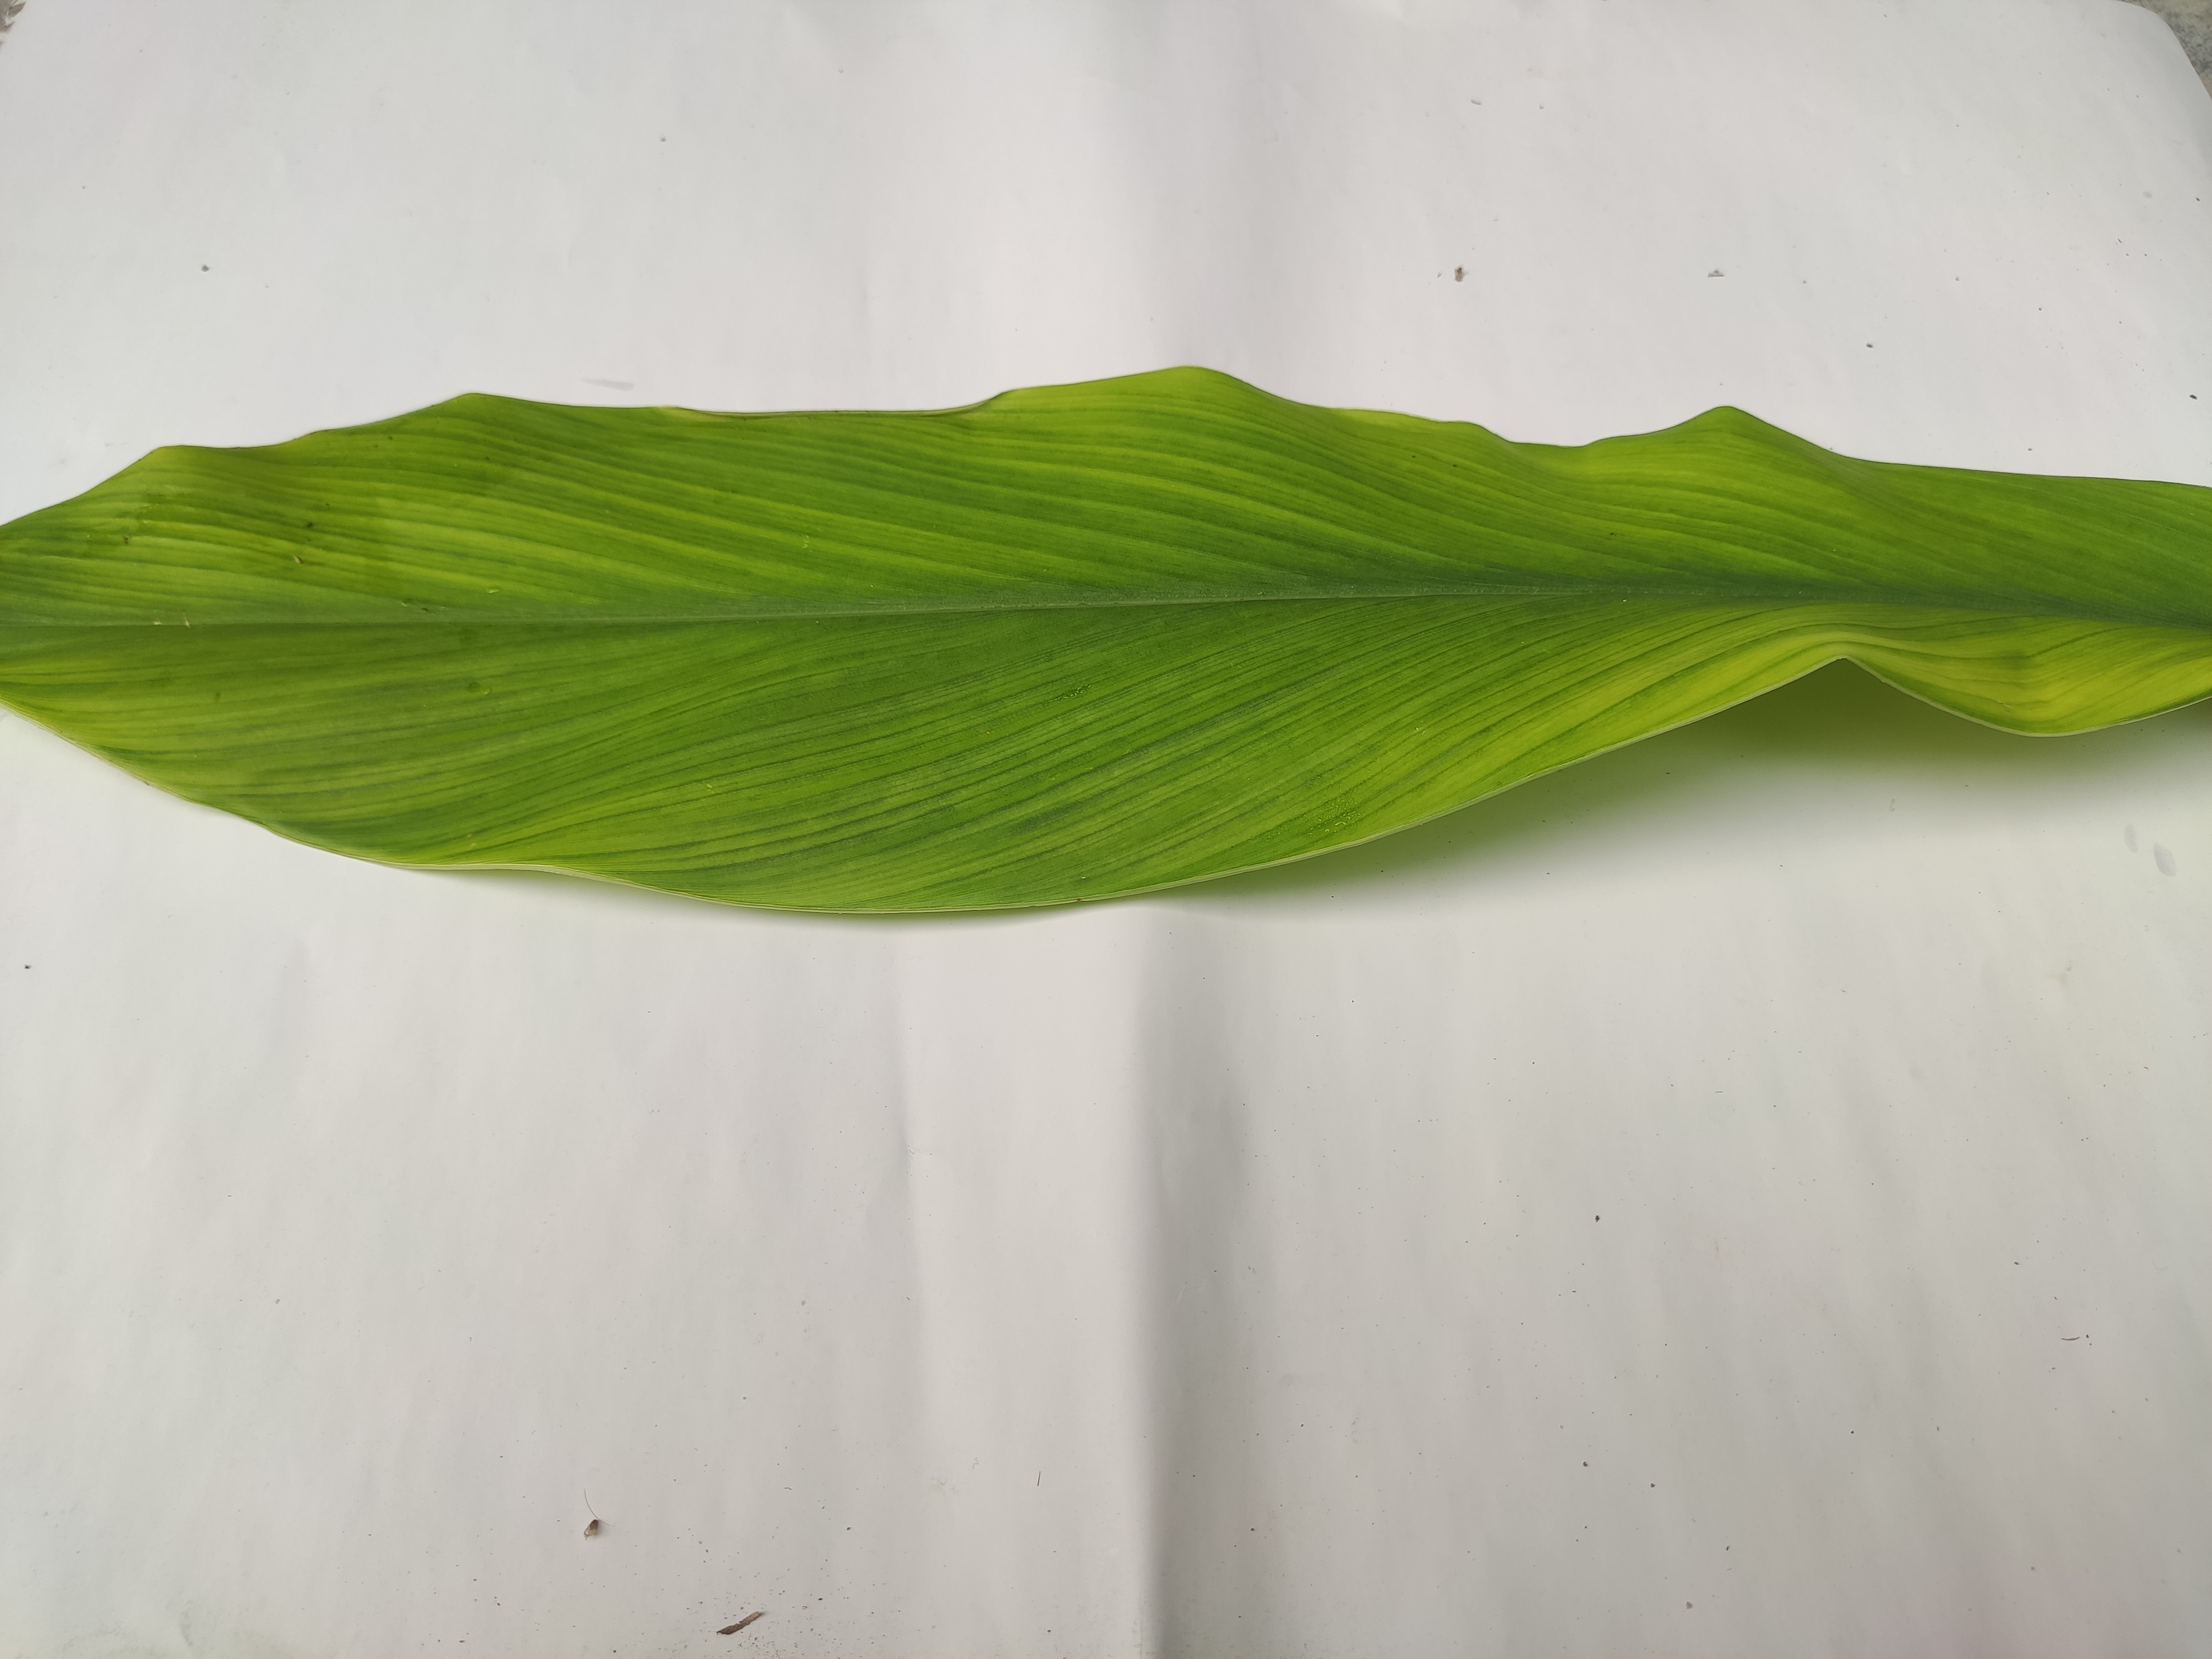
Label: Healthy_Leaf